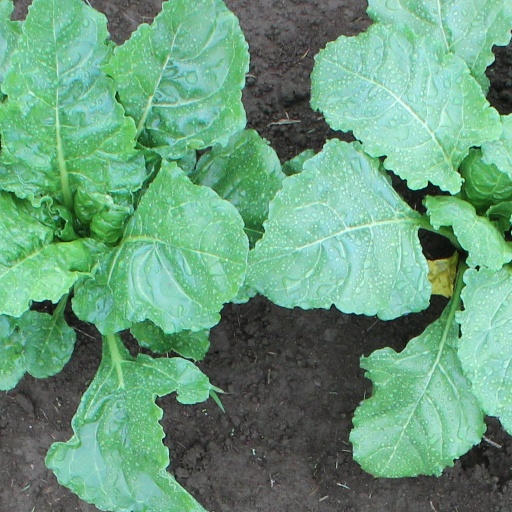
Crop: sugar beet